Katsushi Takemura

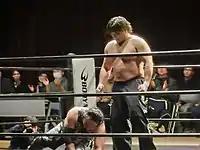
Takemura wrestling against Mazada in 2019.

Katshushi Takemura is a playable character in various video games. These include King Of Colosseum II, King Of Colosseum Red and Fire Pro Wrestling 2 all for PlayStation 2, and Fire Pro Wrestling Returns on Game Boy Advance.